Fredrik Arentz Krog

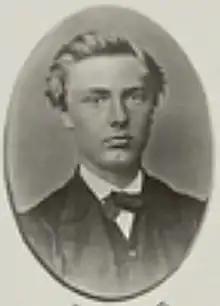

Fredrik Arentz Krog (23 October 1844 – 6 April 1923) was a Norwegian barrister.